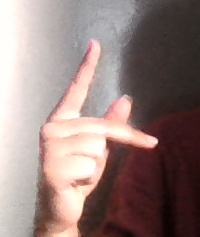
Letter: dha